Coleco Telstar Marksman

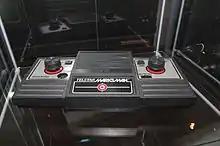
A Coleco Telstar Marksman

The Coleco Telstar Marksman, commonly abbreviated as Telstar Marksman, is a first-generation home video game console that featured a light gun. It was released by Coleco in 1978. Because it had a manufacturer-set number of games, it is considered a dedicated console. It was part of the Coleco Telstar series Pong-based home video game consoles; it is essentially a Coleco Telstar Colortron bundled with a "3 in 1" light gun and two shooting games. The Marksman light gun is a pistol that features an attachable stock and barrel. It is similar in this regard to the later-released Stack Light Rifle and the Sega Menacer. The elongated barrel included a simple aiming sight. In addition to the light gun, the system featured two paddle controllers built directly into the console. Its reported features included "on-screen digital scoring" and three different difficulty settings (beginner, intermediate, pro). It required two nine-volt batteries or Coleco's Perma Power AC adaptor to power the system.